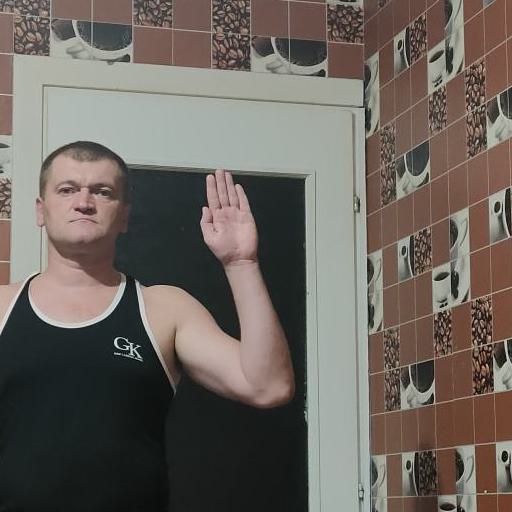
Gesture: stop